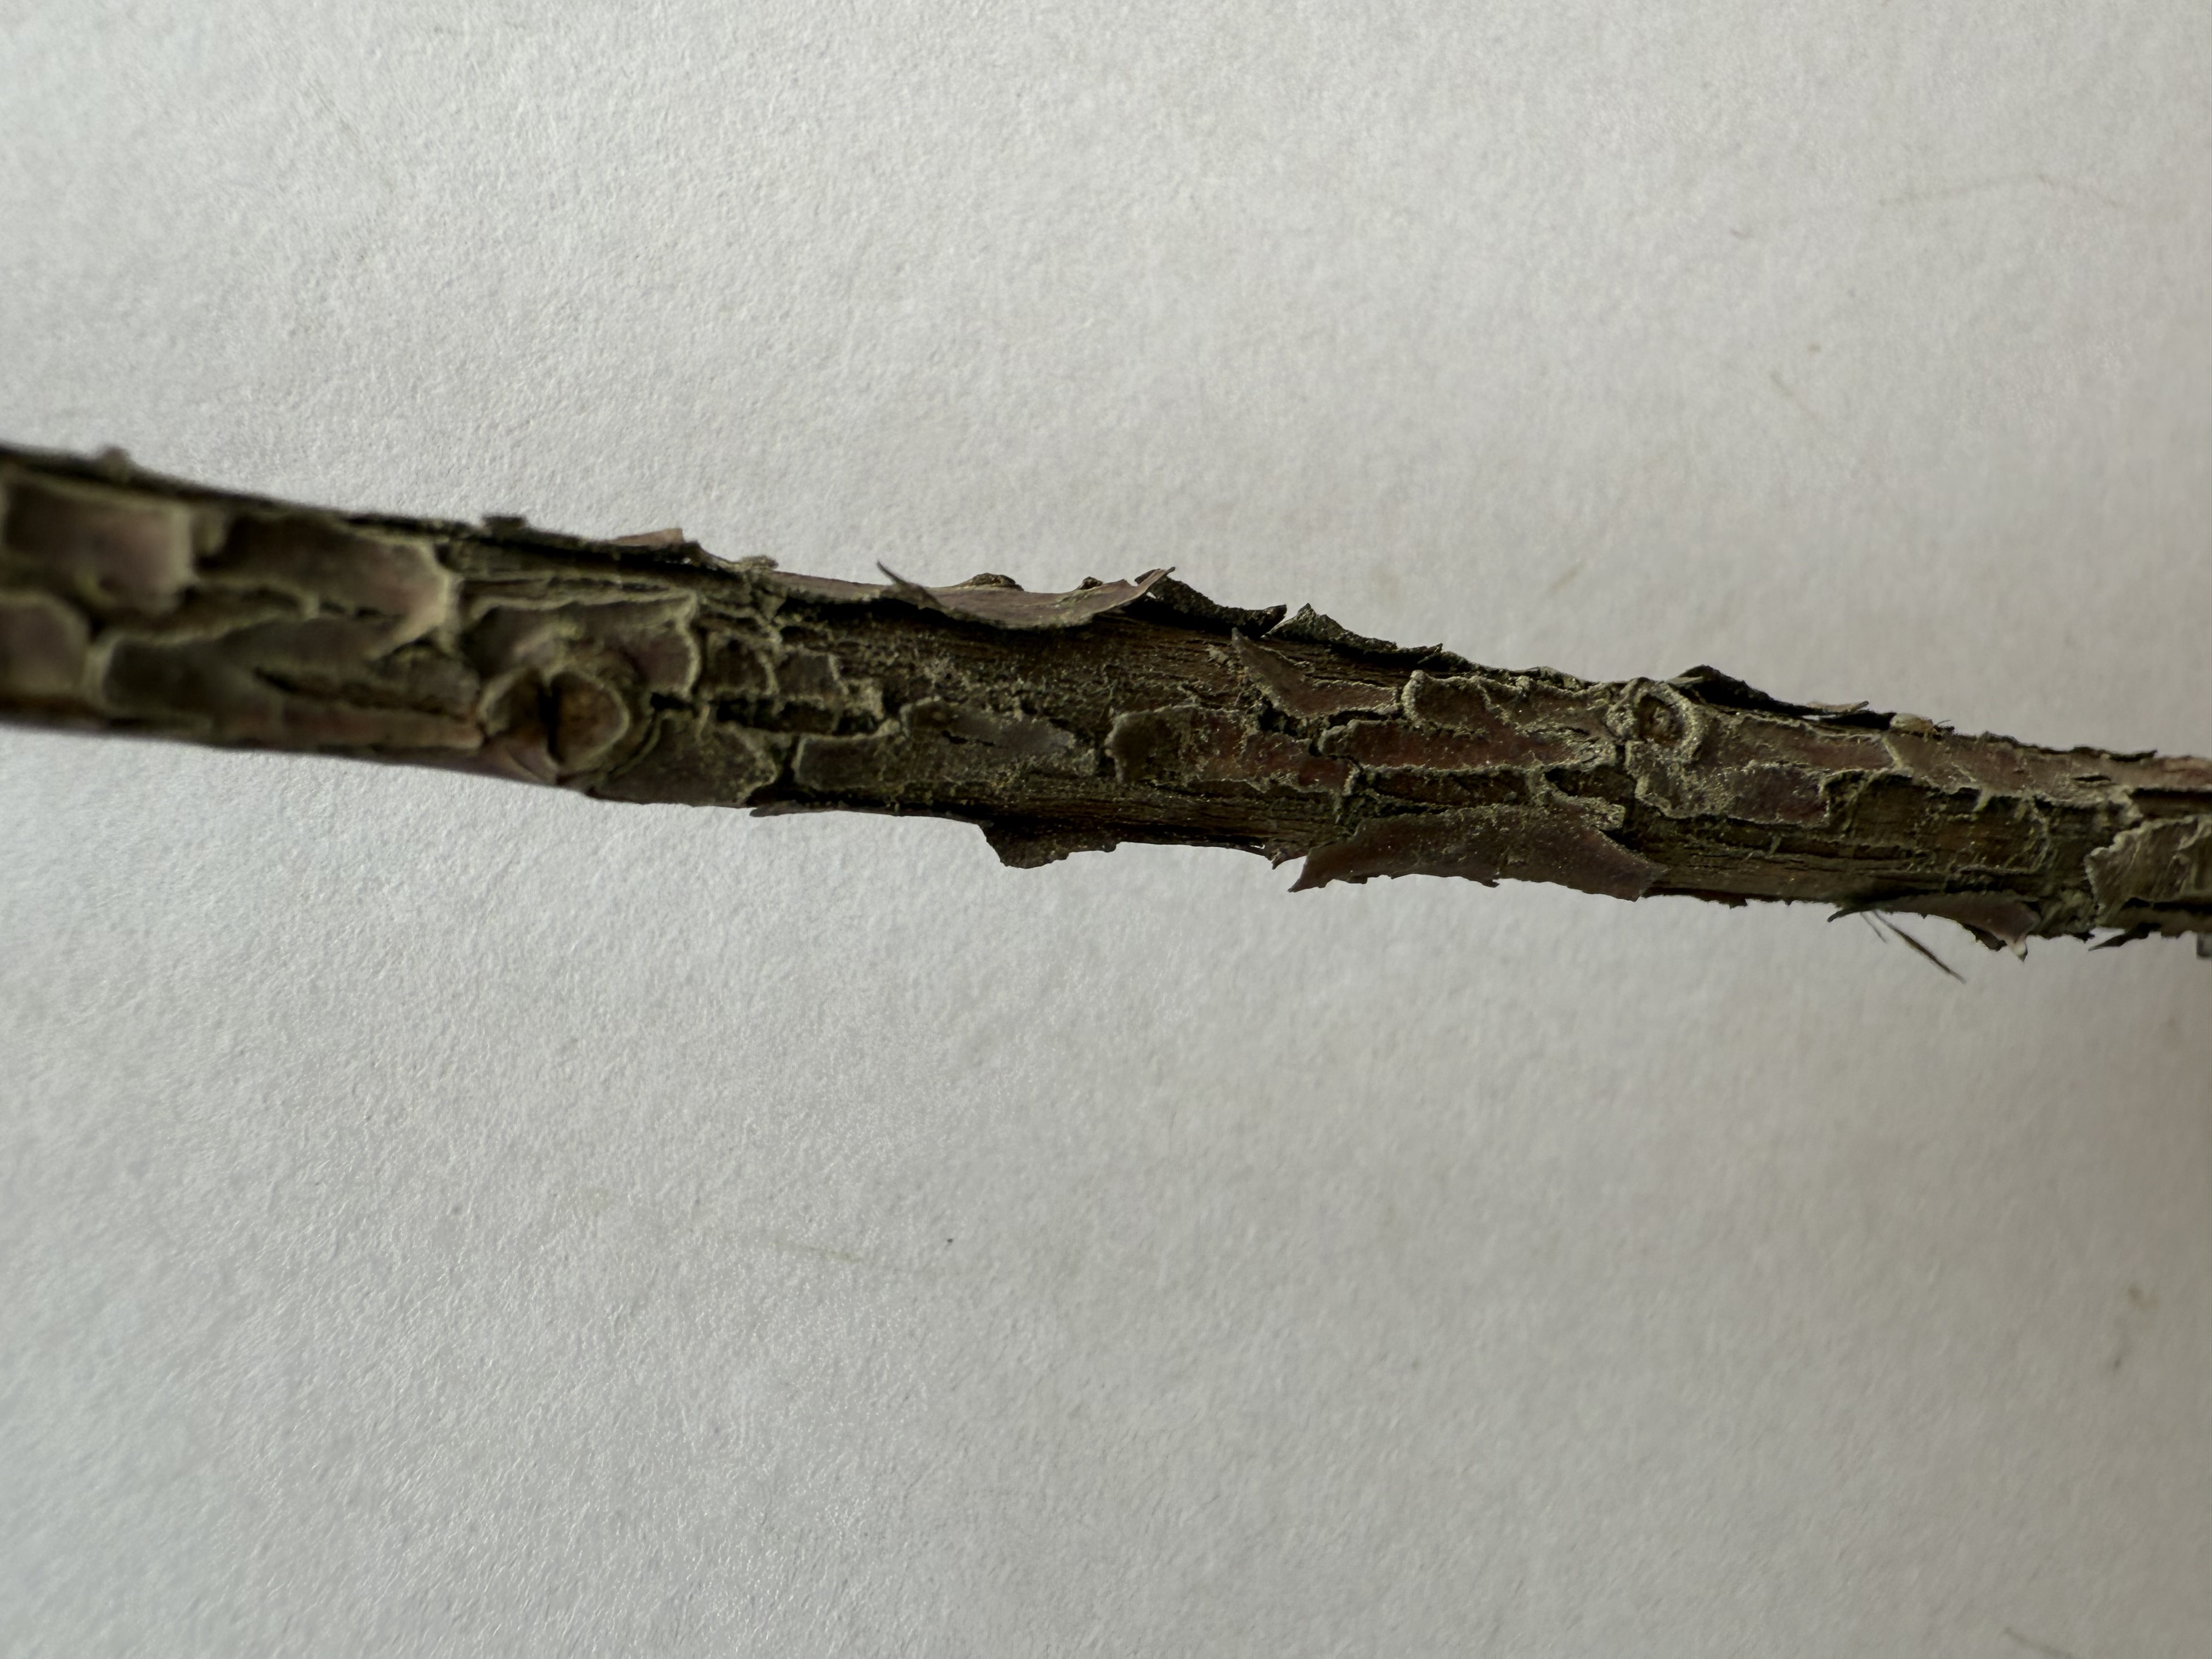
Variety: Strawberry Tree